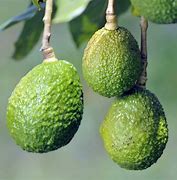
Label: others